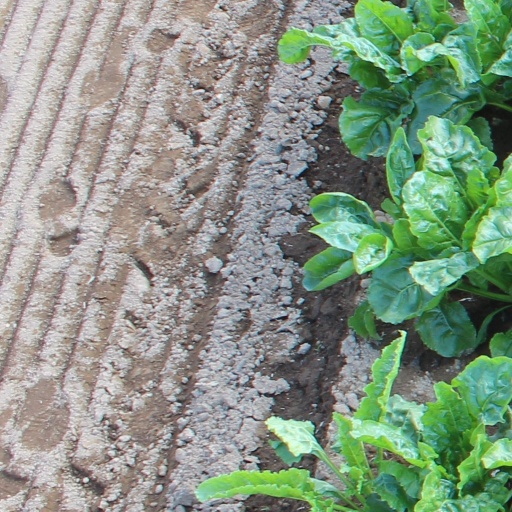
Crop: sugar beet